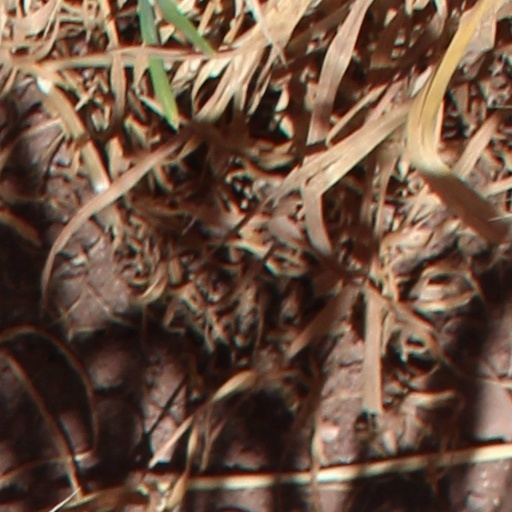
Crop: wheat